Comfort Tyler

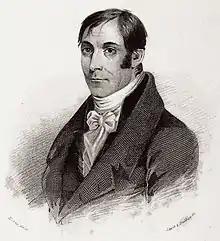

Comfort Tyler (February 22, 1764August 5, 1827), one of the original settlers of modern Syracuse, New York, brought his family in the spring of 1788 to what became the hamlet of Onondaga Hollow on the future Seneca Turnpike, south of the city's center today. He joined Asa Danforth and Ephraim Webster, the first whites to settle there, who had obtained permission to live there from the Onondaga. Tyler built the more ambitious house in Onondaga Hollow and contributed his engineering skills to the development of Central New York.